East Suffolk Militia

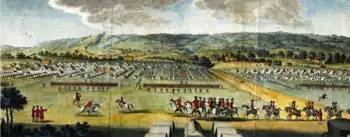
Coxheath Camp in 1778.

On 1 June 1778 the East Suffolks marched out to Warley Camp in Essex. At these summer encampments the completely raw Militia were exercised as part of a division alongside Regular troops while providing a reserve in case of French invasion of South East England. In November the regiment went into winter quarters in Essex, with 4 of its 8 companies at Romford and Hare Street, and the remainder distributed between Woodford, Epping, Ongar, Dagenham and Ilford. On 1 June the following year it went to at Coxheath Camp near Maidstone in Kent, which was the army's largest training camp. The East Suffolks formed part of the Right Wing under Maj-Gen Staats Long Morris, an American Loyalist officer.